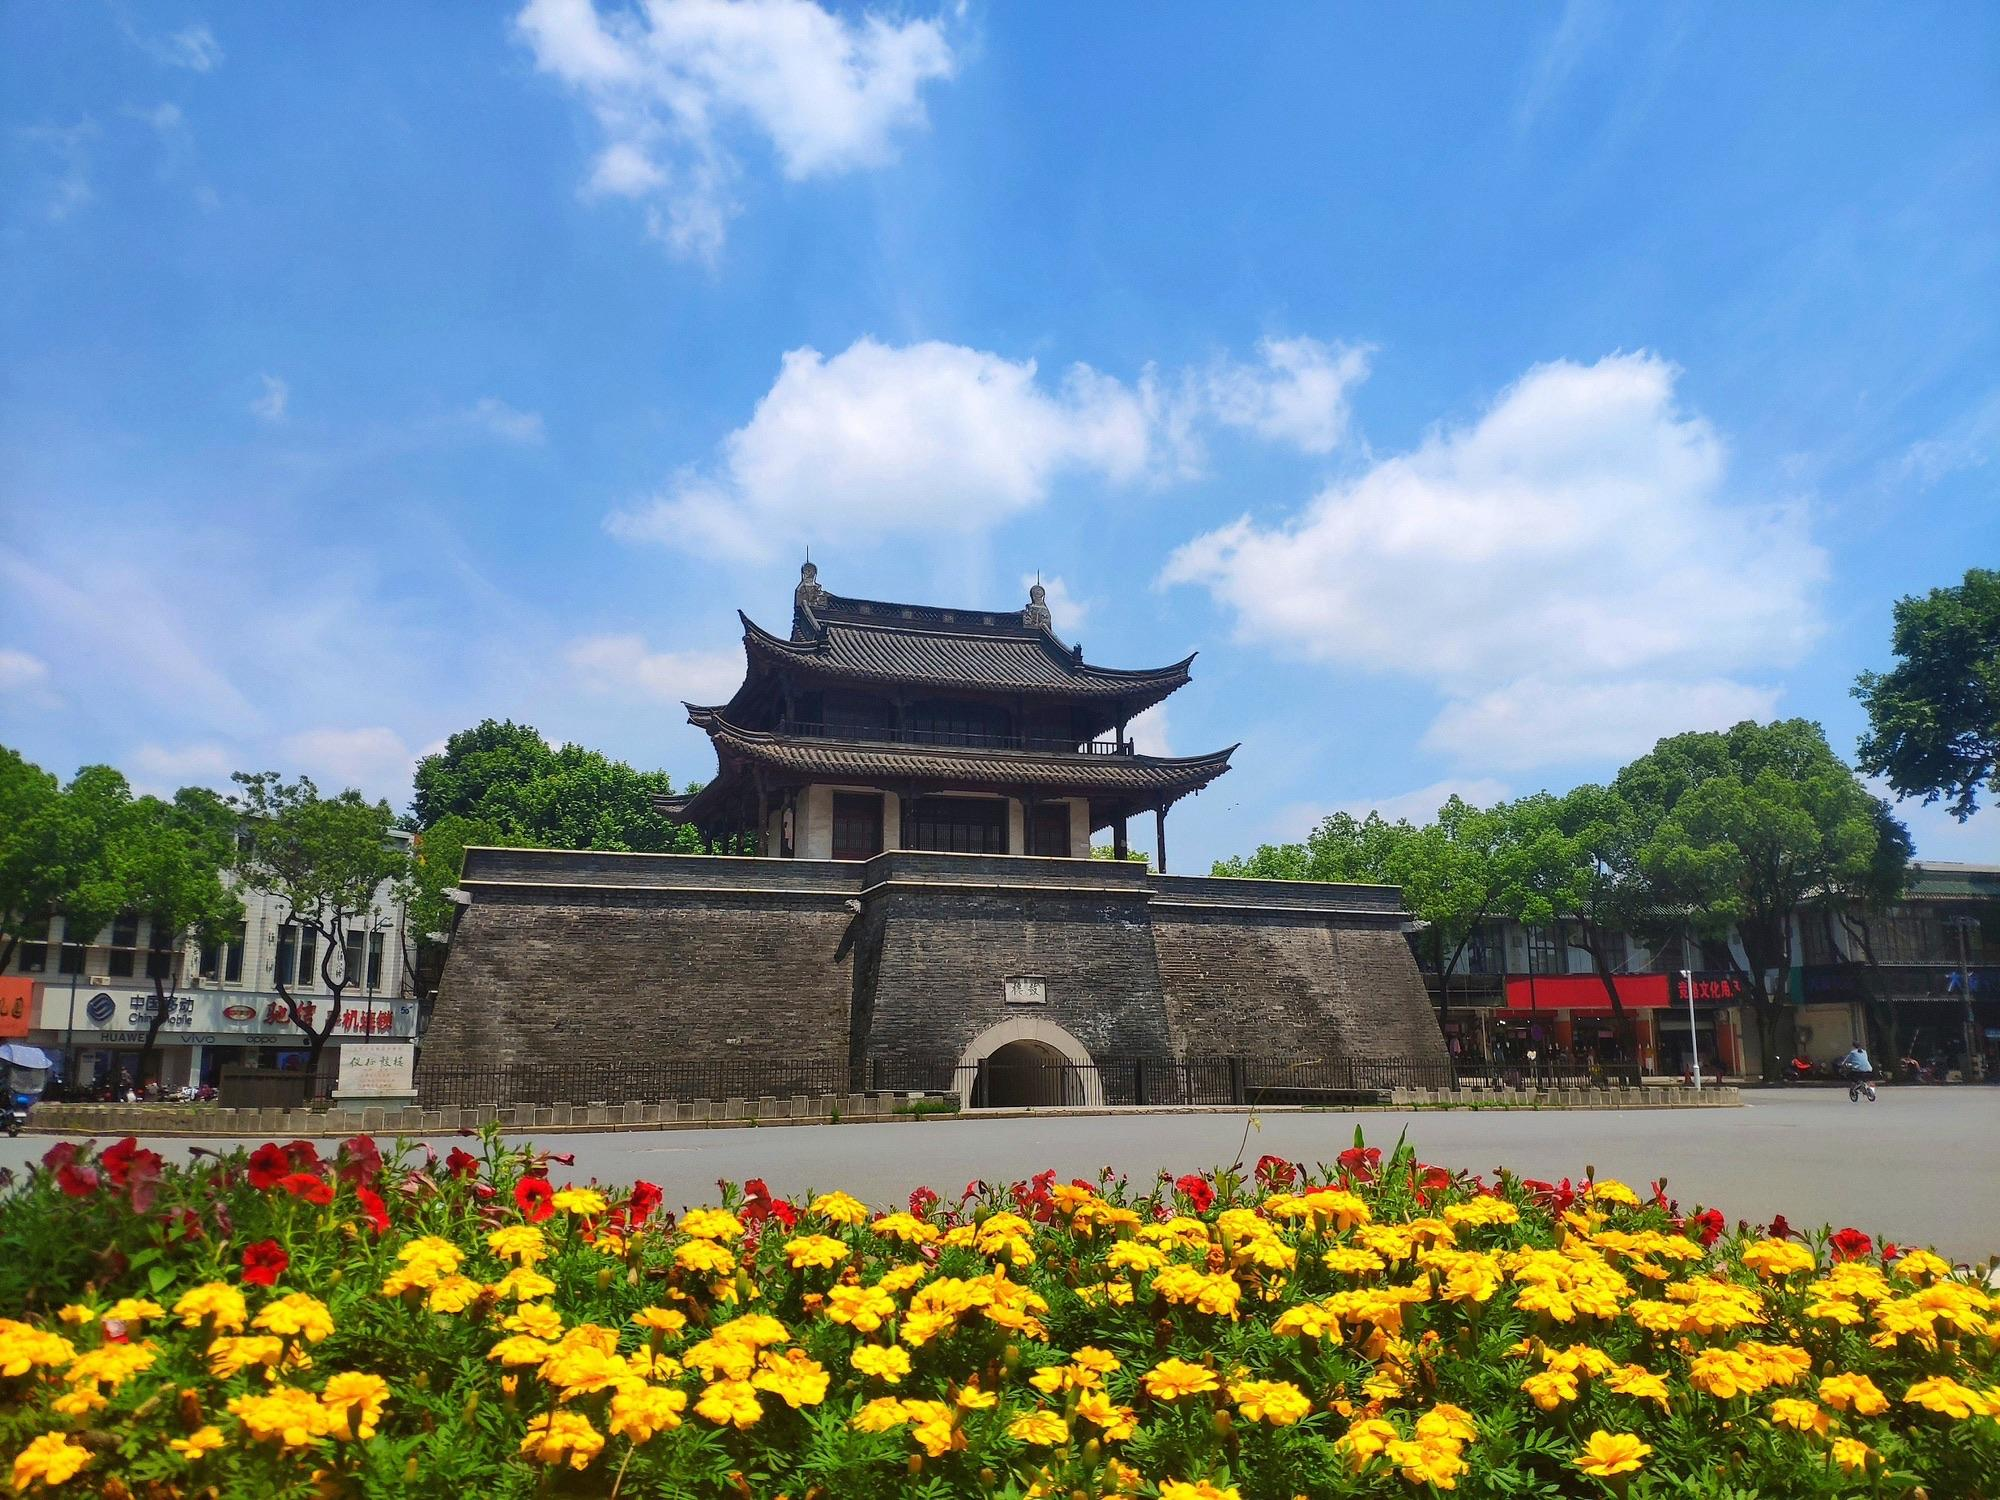
地标名称：仪征鼓楼
所在城市：扬州市·仪征市